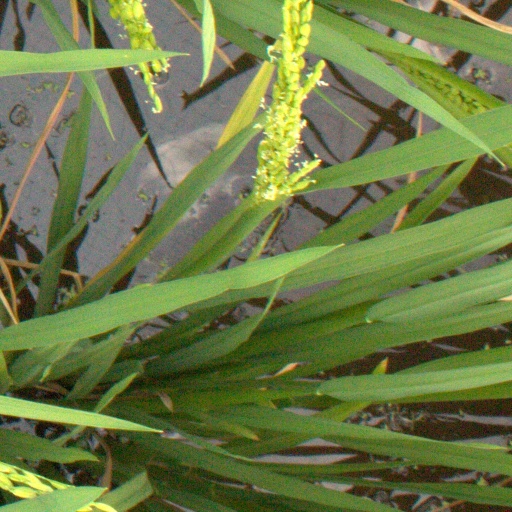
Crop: rice